Hyper-threading

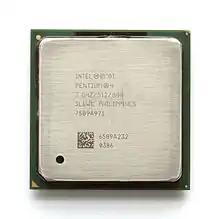
A 3 GHz model of the Intel Pentium 4 processor that incorporates Hyper-Threading Technology

Hyper-Threading Technology is a form of simultaneous multithreading technology introduced by Intel, while the concept behind the technology has been patented by Sun Microsystems. Architecturally, a processor with Hyper-Threading Technology consists of two logical processors per core, each of which has its own processor architectural state. Each logical processor can be individually halted, interrupted or directed to execute a specified thread, independently from the other logical processor sharing the same physical core.